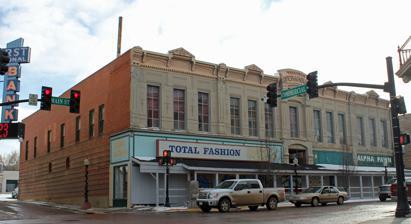
Building: Jaffa Opera House
Country: United States of America
Year built: 1883
United States historic place Jaffa Opera House U.S. National Register of Historic Places U.S. Historic district Contributing property Building in 2012.  May 2018 Google Streetview very much the same, with building appearing vacant. Location 100–116 W. Main St., Trinidad, Colorado Coordinates 37°10′05″N 104°30′19″W / 37.16806°N 104.50528°W / 37.16806; -104.50528 ( Jaffa Opera House ) Area 0.3 acres (0.12 ha) Built 1883 Architectural style High Victorian Italianate Part of Corazon de Trinidad ( ID73000482 ) NRHP reference No. 72000275 Significant dates Added to NRHP February 7, 1972 Designated CP February 28, 1973 The Jaffa Opera House , at 100–116 W. Main St. in Trinidad, Colorado , was built in 1883. It was listed on the National Register of Historic Places in 1972. It is Italianate , in fact High Victorian Italianate, in style. The first floor provided commercial spaces; the second floor provided a 710-seat opera house with a 45 by 20 feet (13.7 m × 6.1 m) stage and a 22 by 16 feet (6.7 m × 4.9 m) proscenium . When listed in 1972, the main commercial space had been Hausman Drug Store for many years. Photo in 2012 and Google Streetview dated May 2018 show it apparently vacant. [ better source needed ] It was damaged in an earthquake measured at 3.5 on the Richter magnitude scale , and some experts recommended its demolition in 2011, but a community coalesced in opposition to that. A renovation project scheduled to be completed in 2019 was planned. It is included as a contributing building in the Corazon de Trinidad historic district, National Register-listed in 1973. References